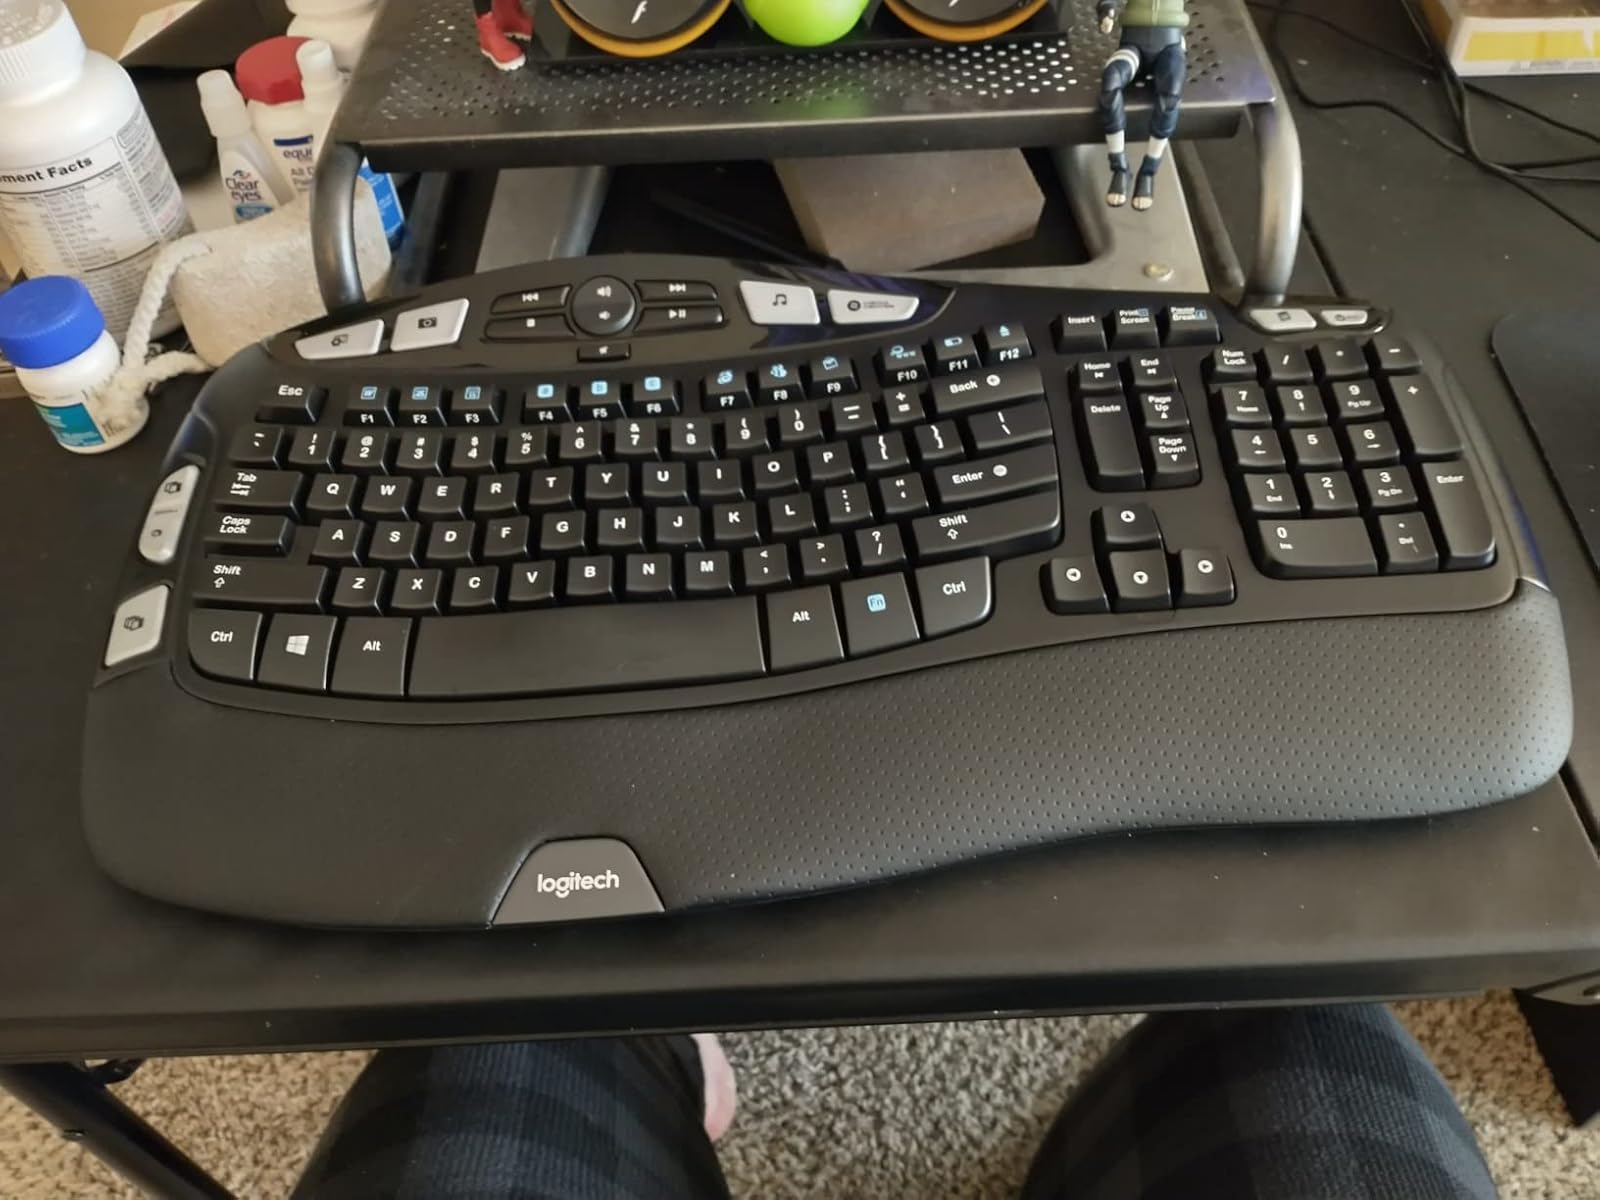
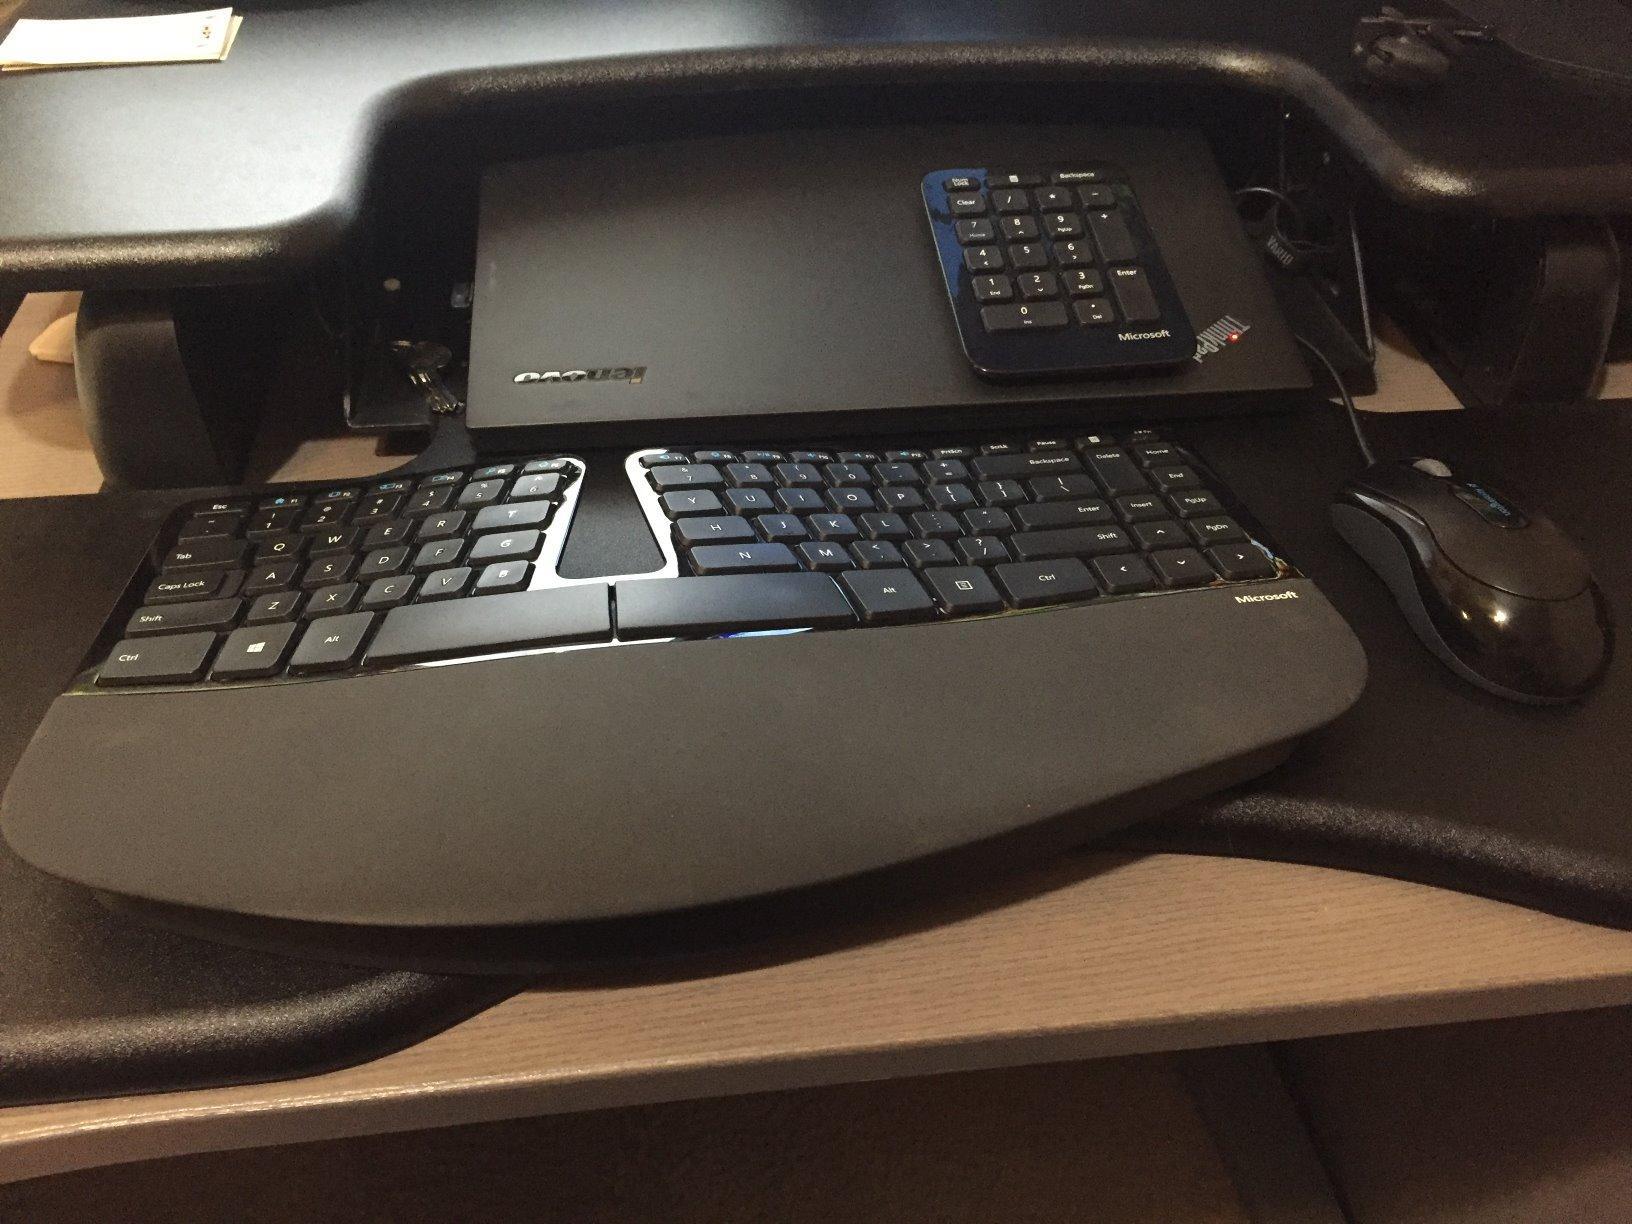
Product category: keyboard
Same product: no